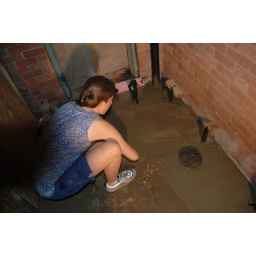
Pouring the concrete floor : I was in charge of adding water to the mix and smoothing the new floor